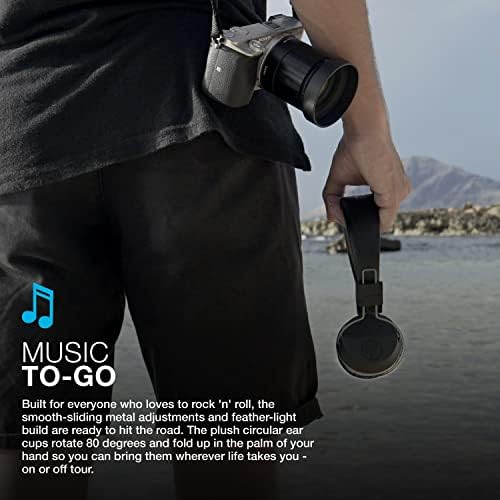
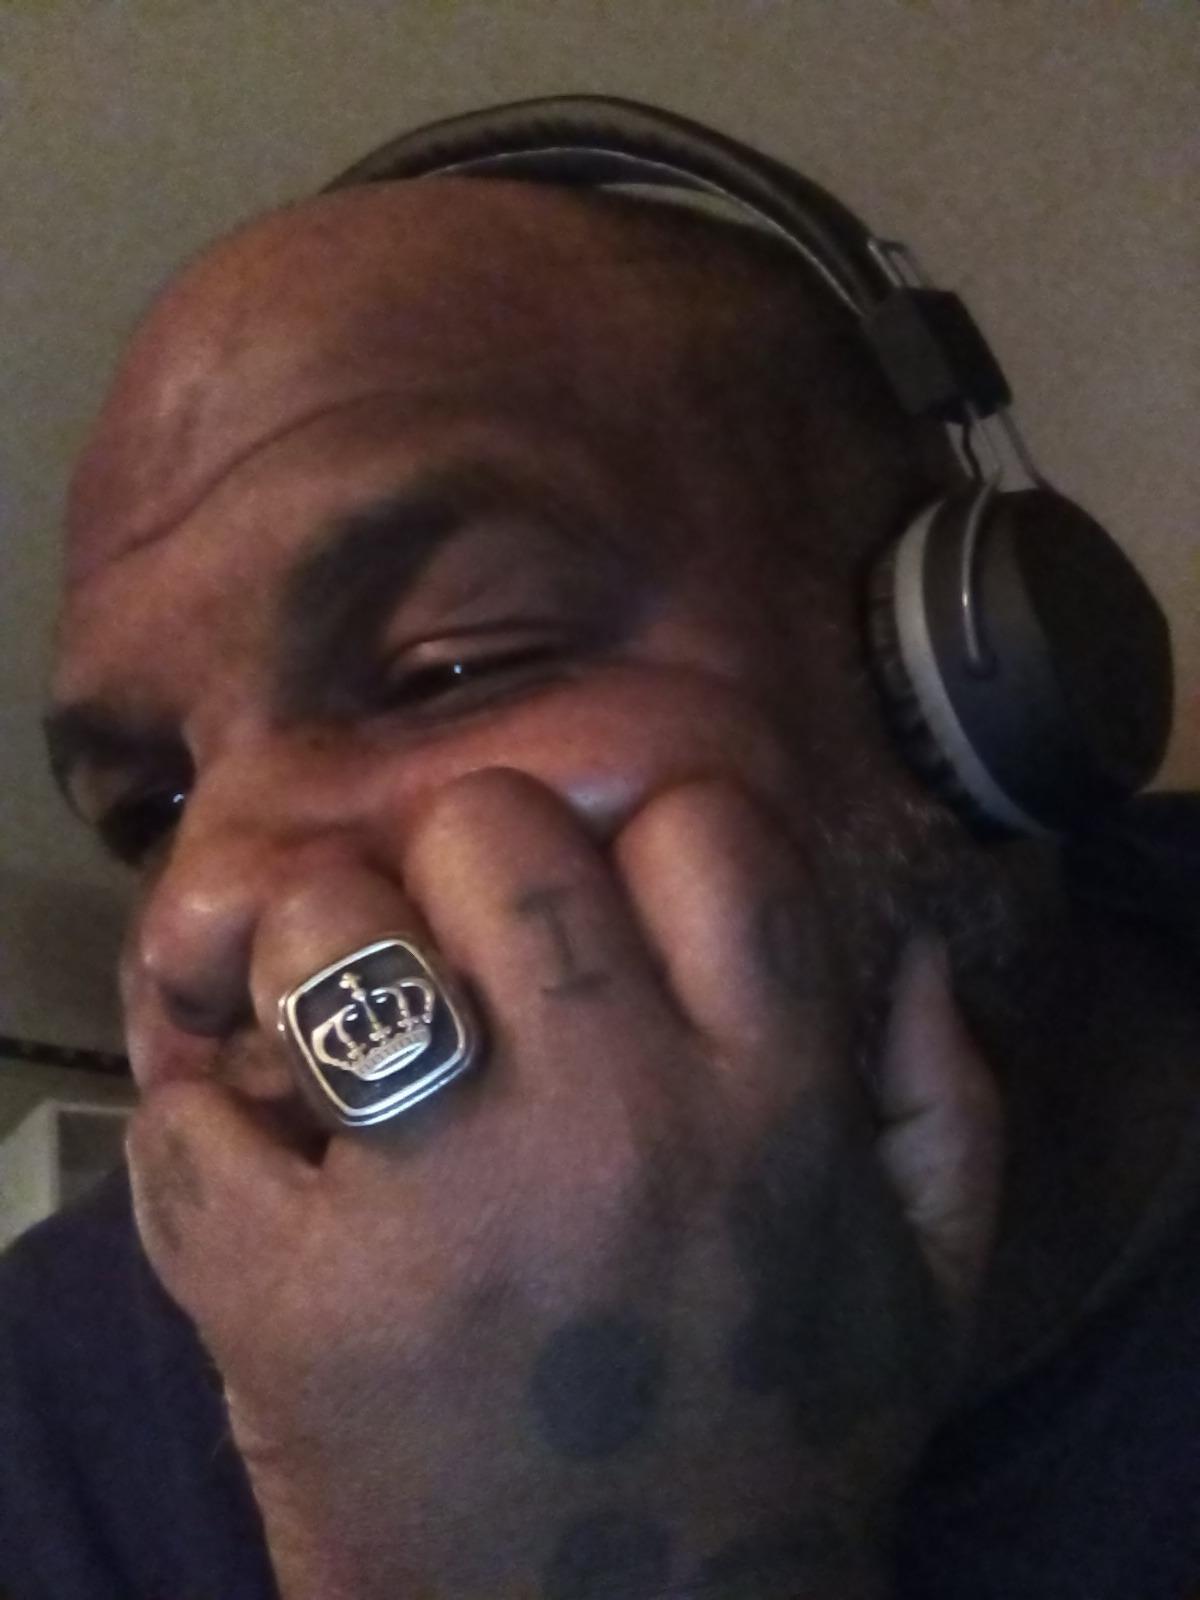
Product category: headphones
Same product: yes